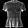
Label: Shirt